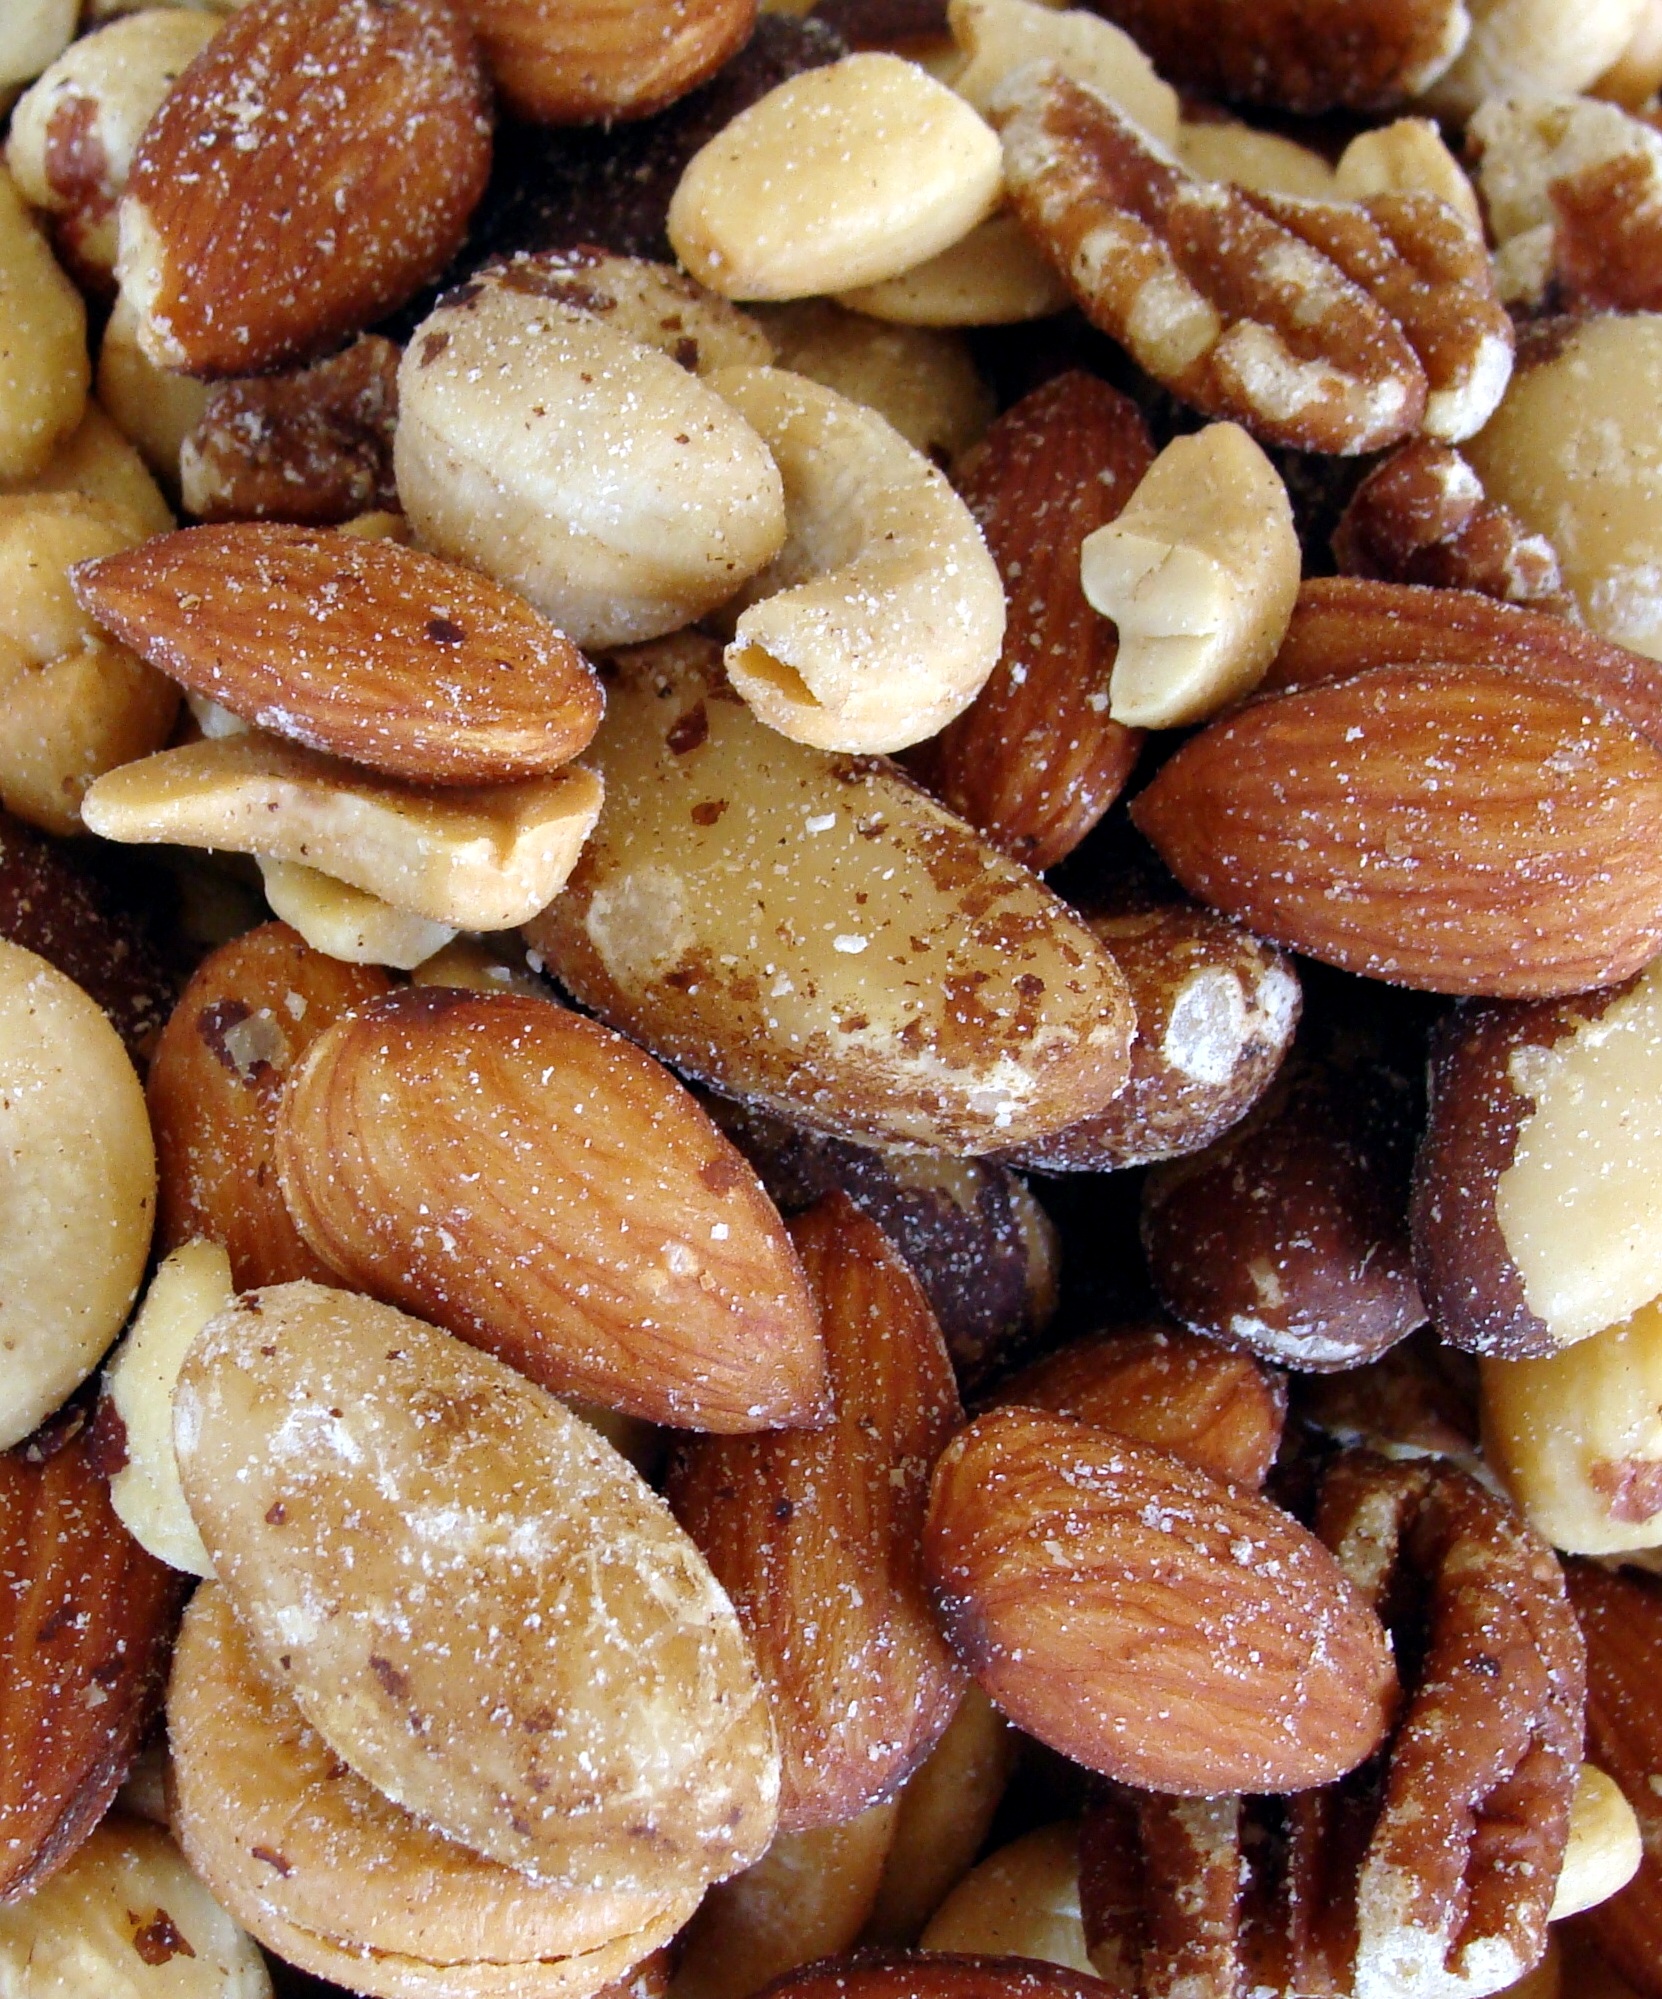
plant, fruit, dish, meal, food, produce, nut, breakfast, cuisine, kernel, nuts, almonds, cashews, pecans, flowering plant, trail mix, land plant, snack food, nuts seeds